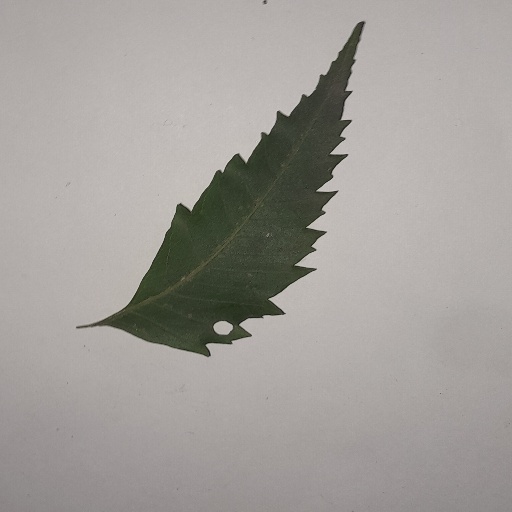
Species: Neem
Leaf condition: Shot Hole Leaf